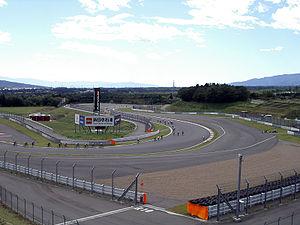
Le Fuji Speedway est un circuit automobile situé sur l'île de Honshū, au pied du Mont Fuji, dans le bourg d'Oyama à une centaine de kilomètres de Tokyo, au Japon. Il existe depuis 1965 et est devenu propriété de la firme japonaise Toyota en 2000. Le circuit accueillait notamment le Championnat du monde des voitures de sport dans les années 1980 ; depuis la création du Championnat du monde d'endurance FIA en 2012, le circuit organise chaque année les 6 Heures de Fuji, manche japonaise du championnat.